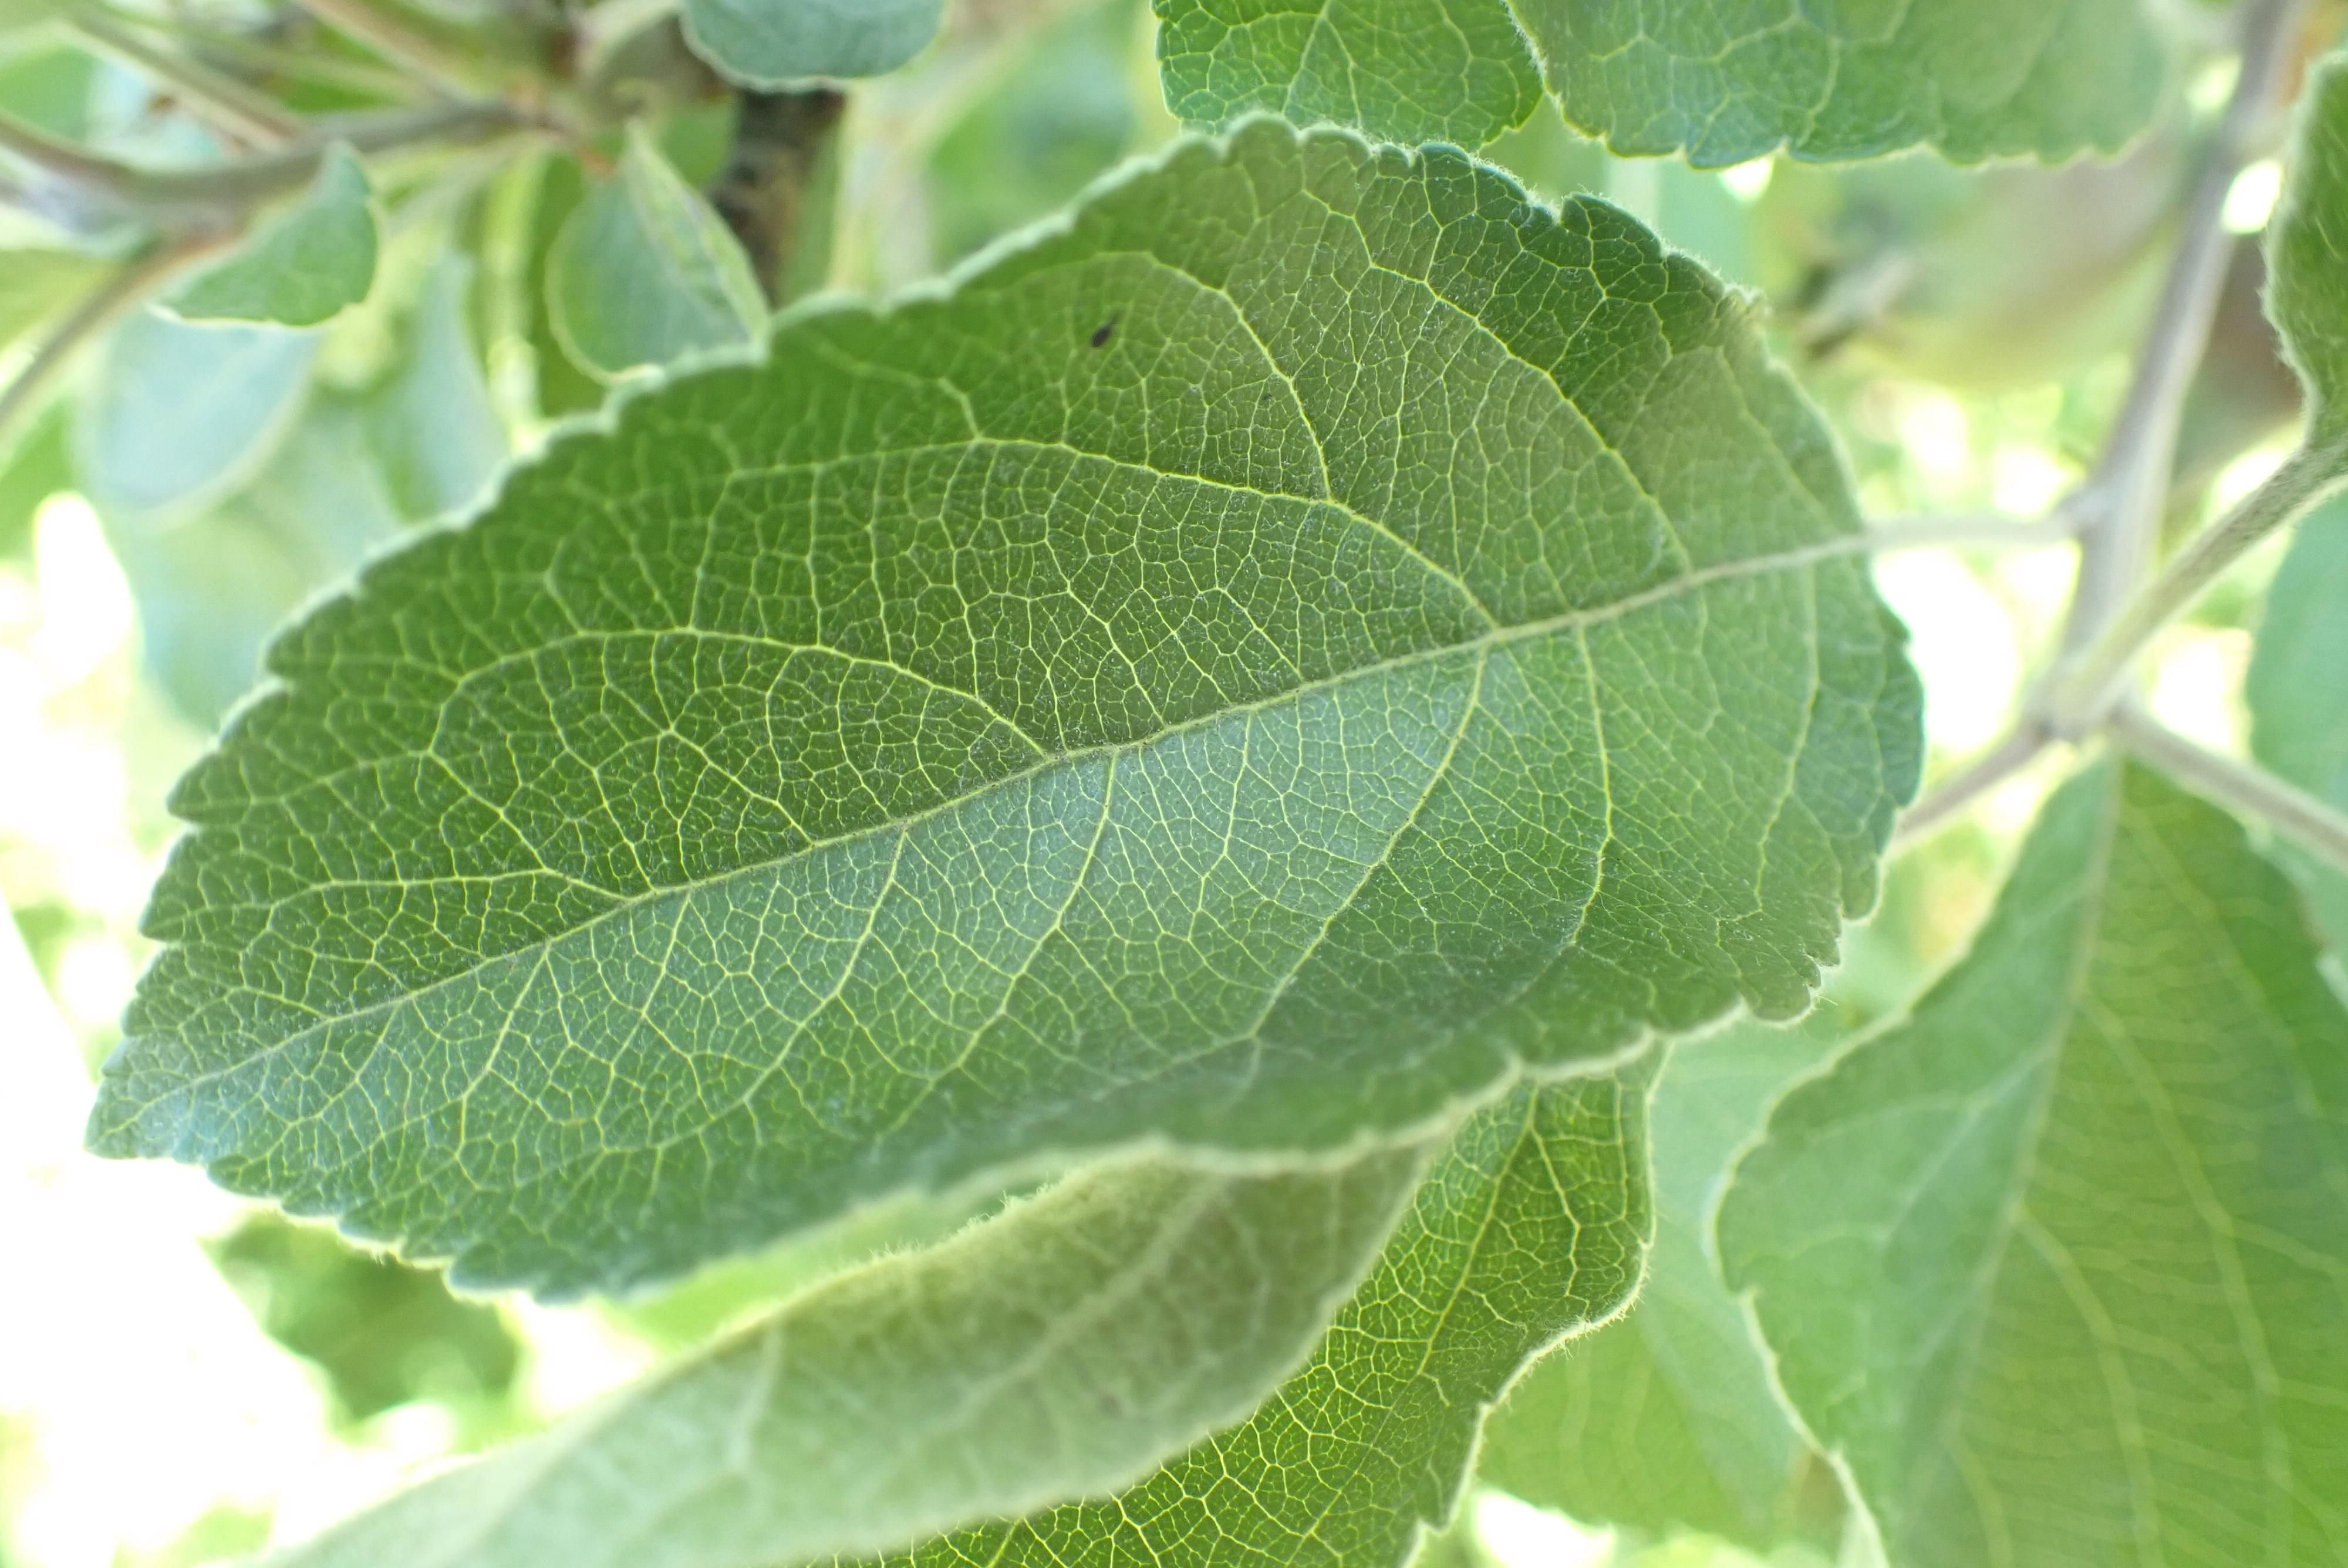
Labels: healthy